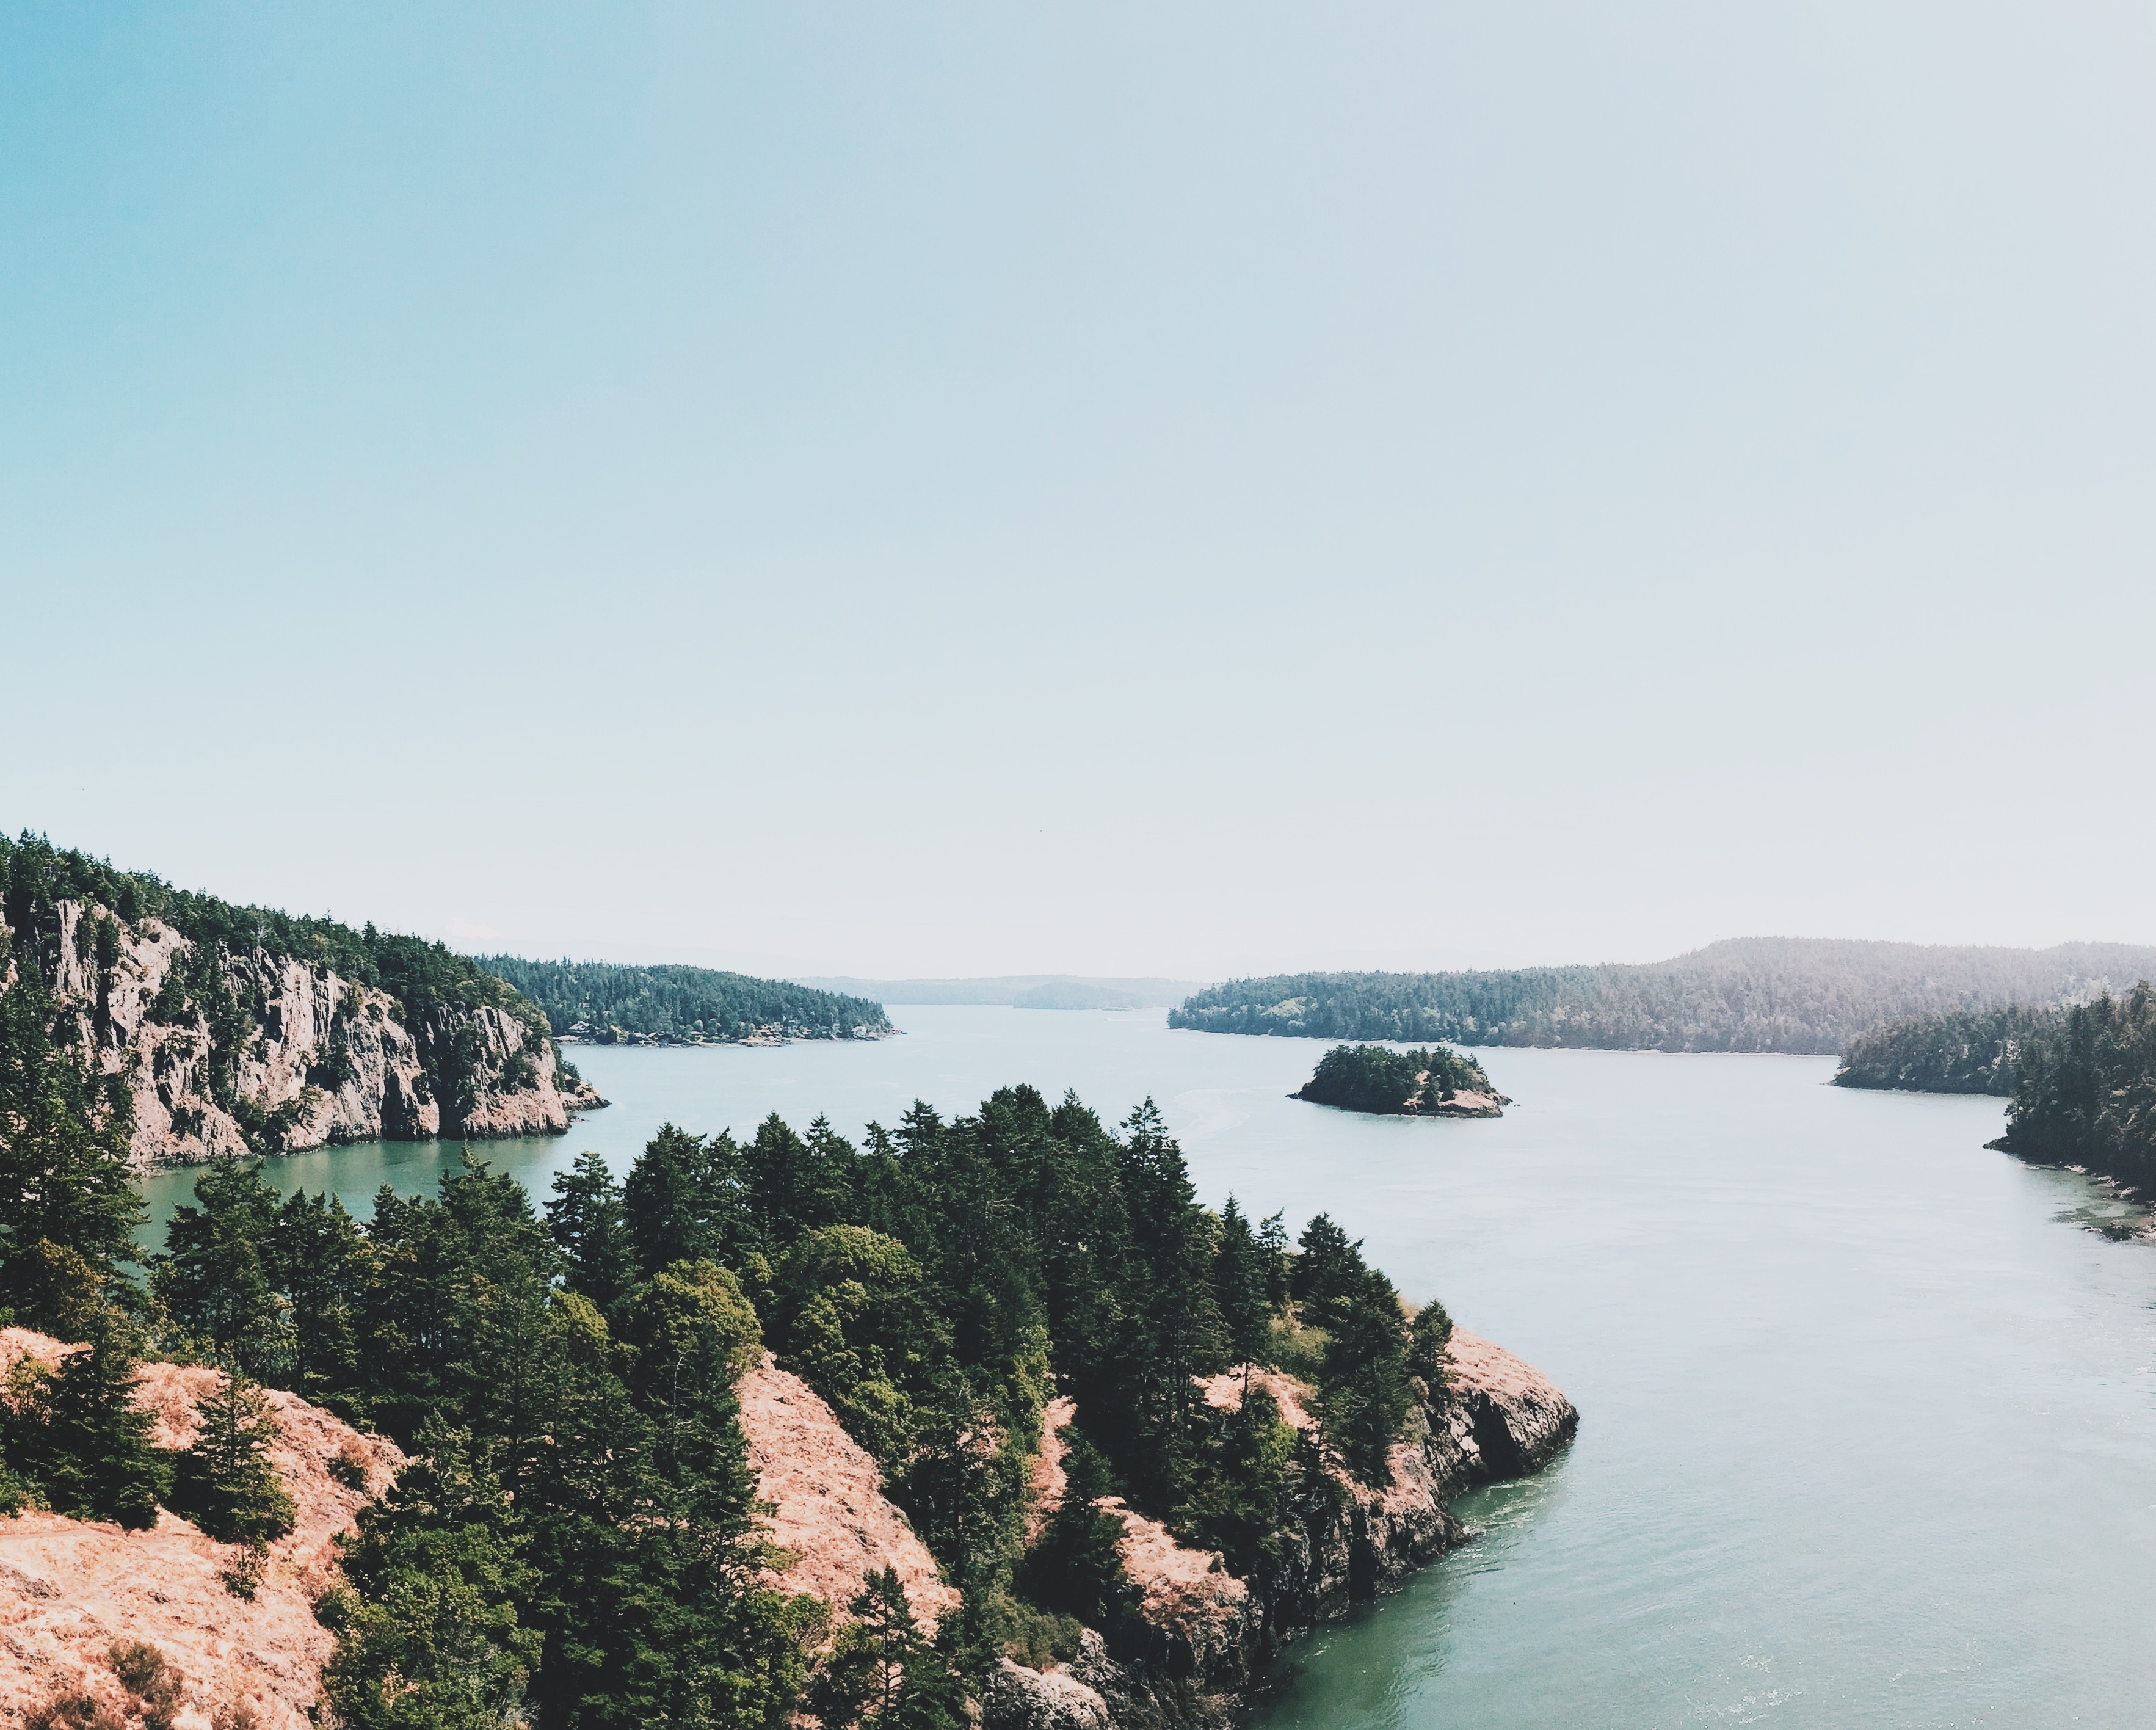
landscape, sea, coast, water, nature, outdoor, mountain, shore, lake, view, summer, vacation, coastline, tranquil, scenery, calm, bay, reservoir, terrain, body of water, rocks, loch, destination, pristine, beautiful landscape